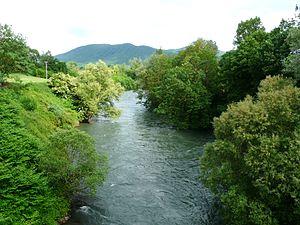
La Garonne en amont du pont de la route nationale 125, en limites de Labroquère (à gauche) et Valcabrère (à droite), Haute-Garonne, France.